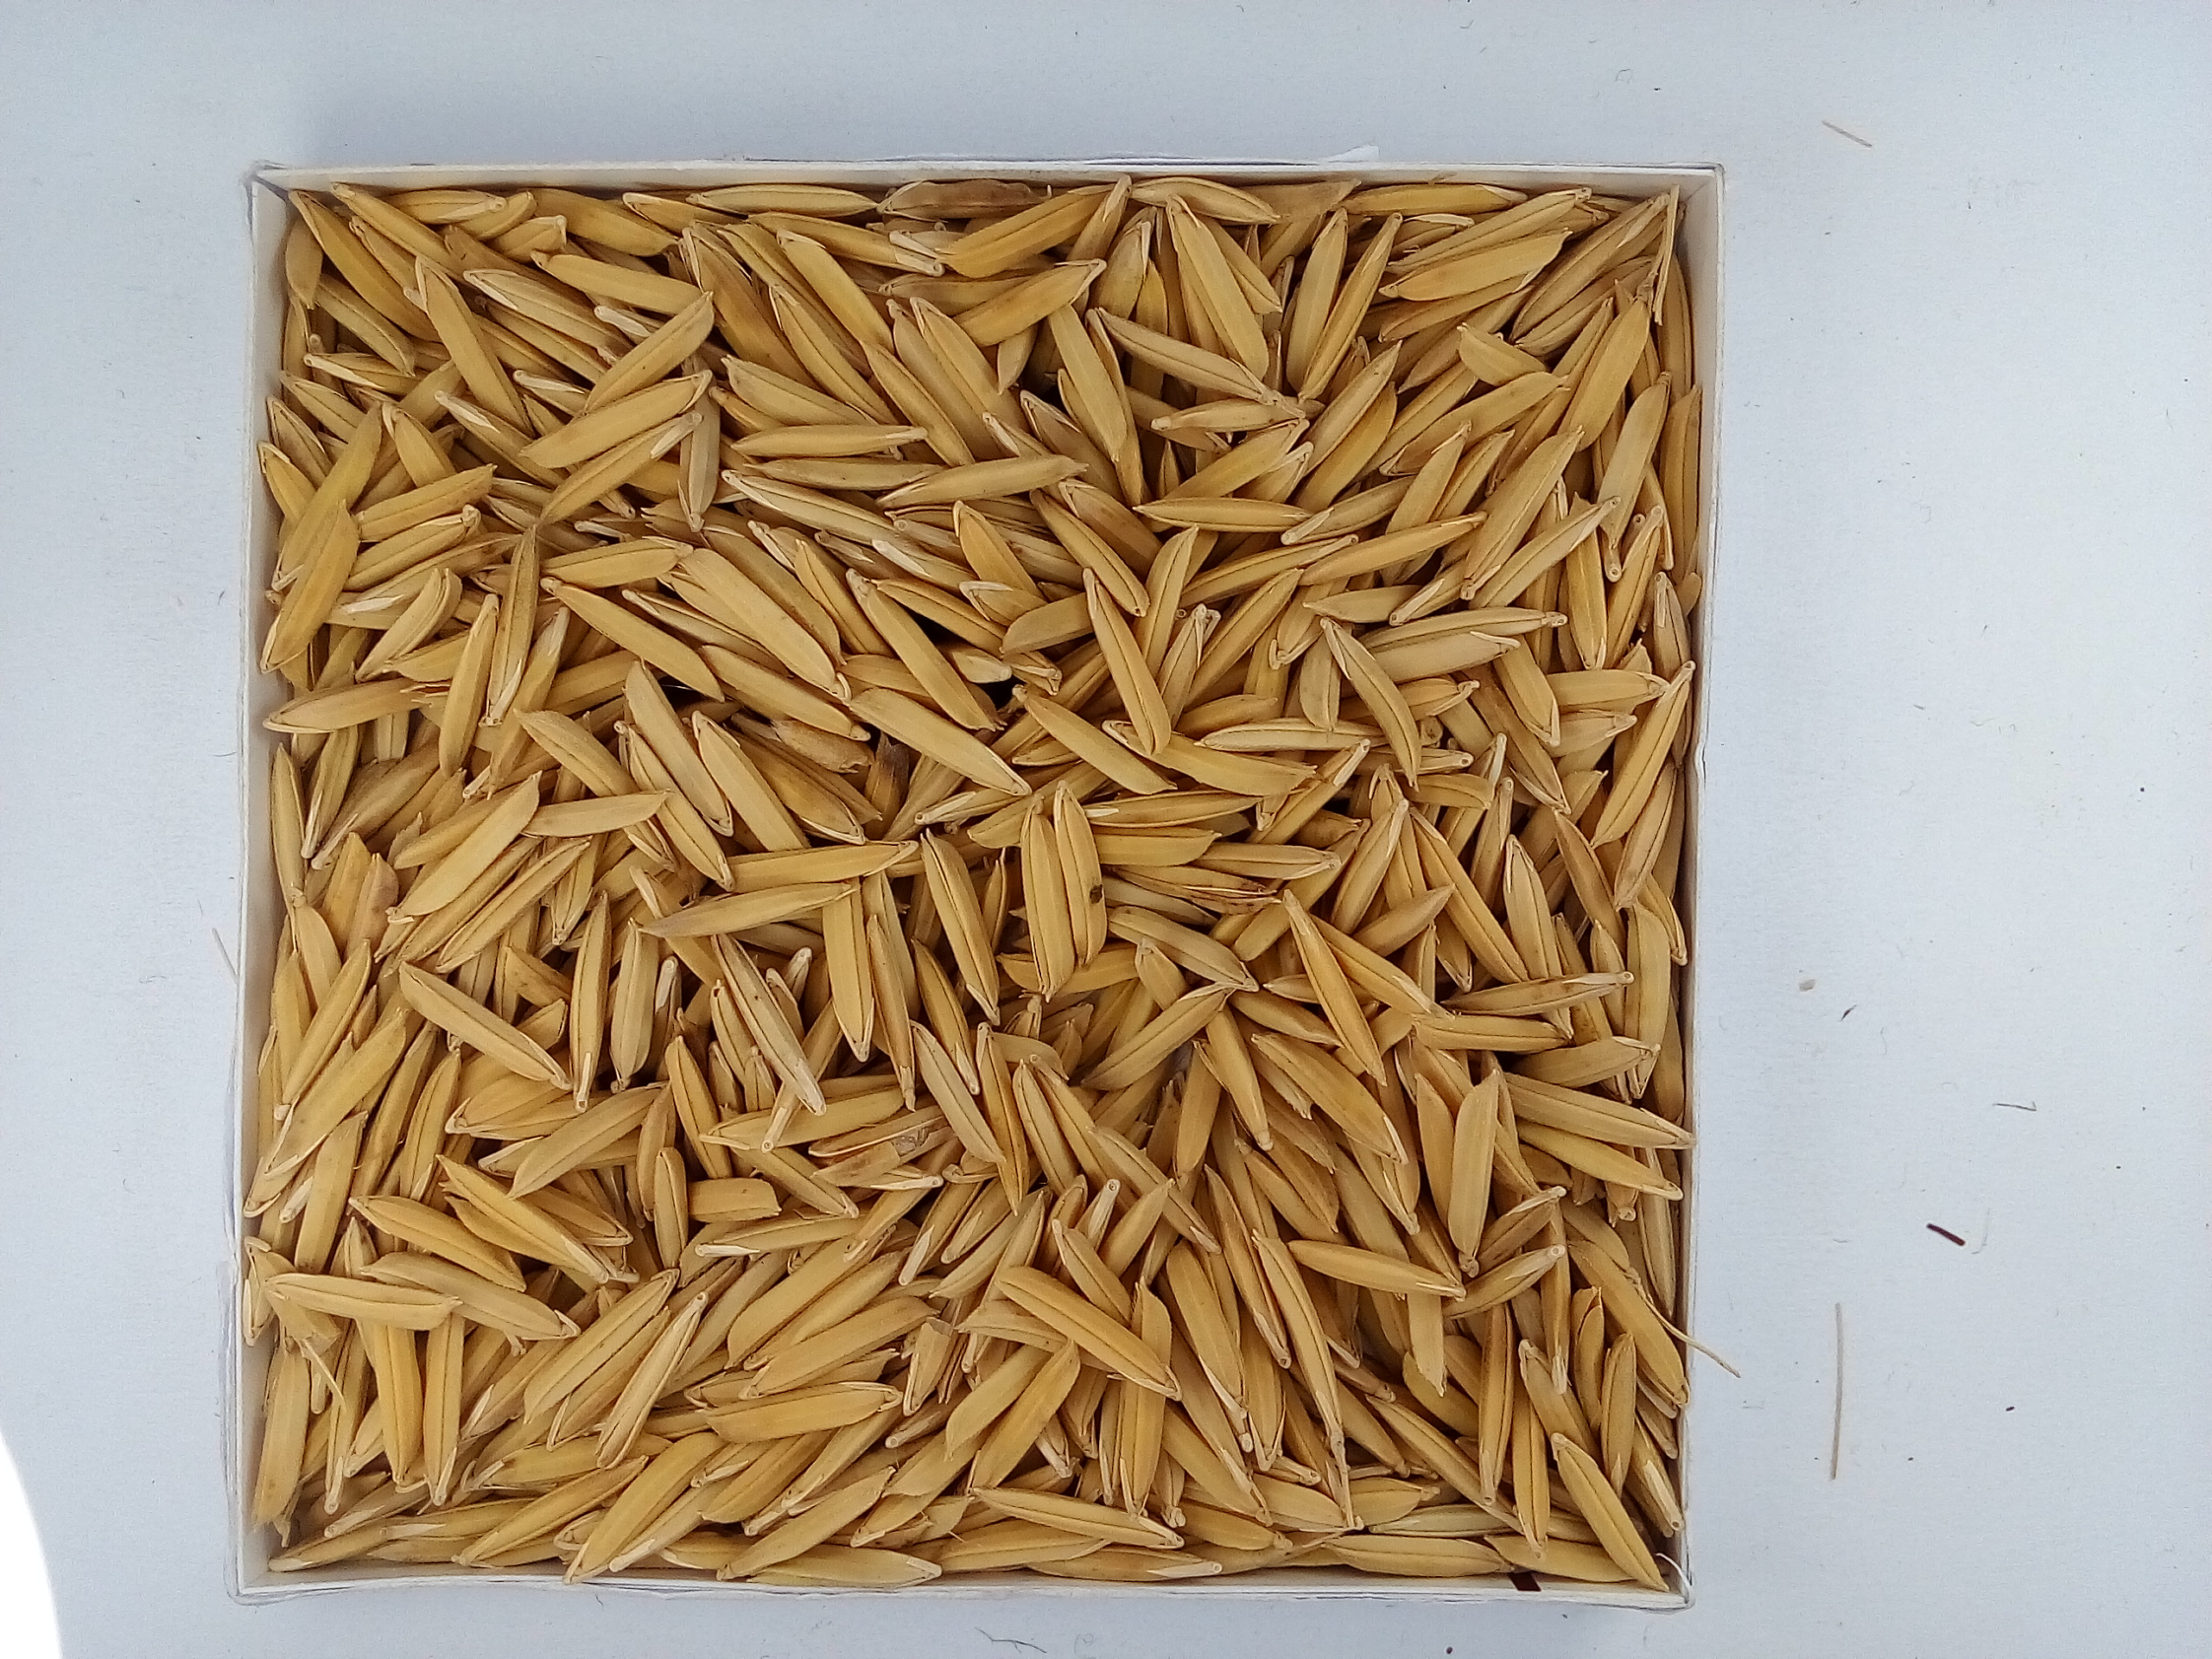
Rice seed variety: Unknown